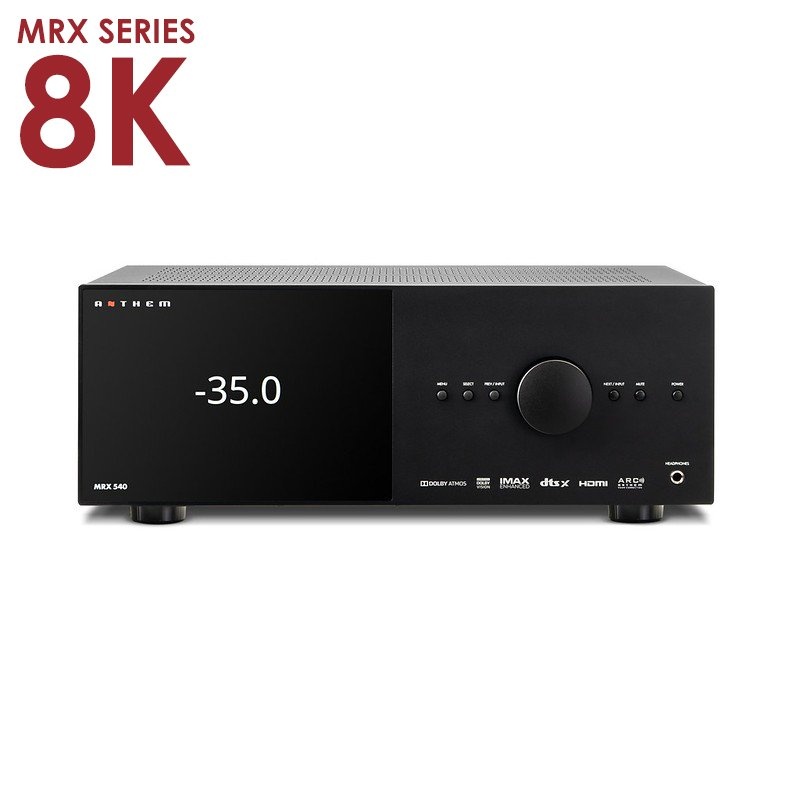
Anthem MRX-540 8K AV Receiver
Anthem MRX-540 8K AV Receiver 7.2 Pre-Amplifier / 5 Amplifier Channel A/V receiver ARC (Anthem Room Correction) Genesis HDMI 2.1, HDCP 2.3 supporting 8K/60Hz or 4K/120Hz 100-watts per channel continuous power into 8 ohms Dolby Atmos, DTS:X and IMAX Enhanced Anthem's MRX A/V Receivers are about maximising audio performance that previously has been unobtainable at their respective price points. Building on the feature set of our previous models, we've added the newest version of ARC Genesis, a redesigned and more accurate calibration microphone, Anthem's Web User Interface, integrated streaming support, object-oriented audio codecs with support for up to 15.2 channels and the clean power delivery Anthem is known for with up to 140 watts per channel. The MRX 540, 740 and 1140 are a great way to bring premium audio to any home theater or media room. Seamlessly integrate your smart TV or projector with 7 dedicated 8K HDMI inputs that support 8K/60Hz or 4K/120Hz pass-through and 3 dedicated outputs with eARC. With MRX, you can enjoy 8K quality video from all of your 8K source devices in amazing clarity.
Brand: Anthem
Category: Electronics > Audio > Audio Components > Audio & Video Receivers